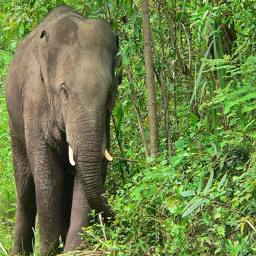
And elephant is standing next to trees and thick foliage.
A large elephant is shown walking near some trees and brush.
An elephant with tusks walking through a jungle.
A very close up view of a big cute elephant.
An elephant standing at a dense forest area